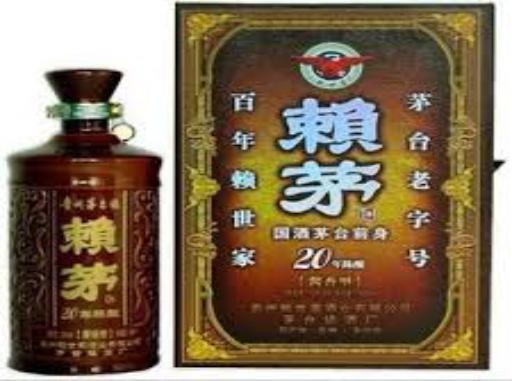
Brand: laimao
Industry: Food